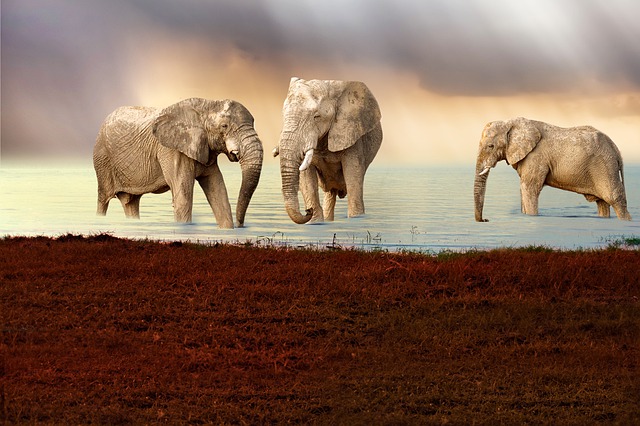
Label: elephant